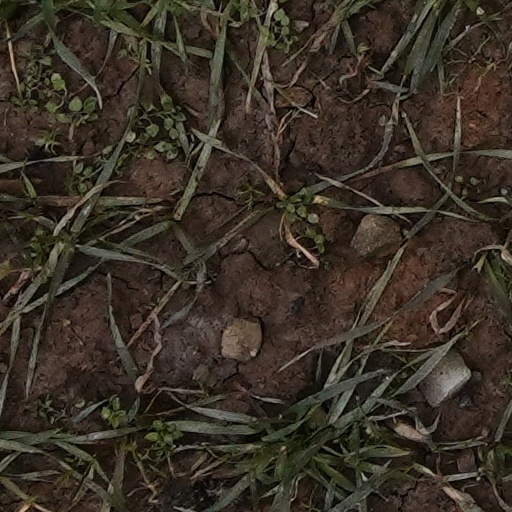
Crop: wheat